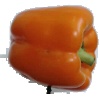
Label: Pepper Orange 1